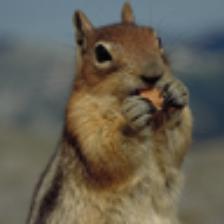
Label: NonHuman